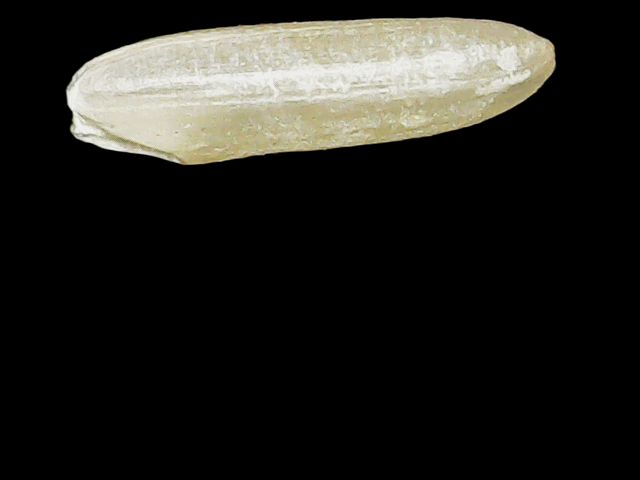
Rice variety: Binadhan16